Silver Cross (company)

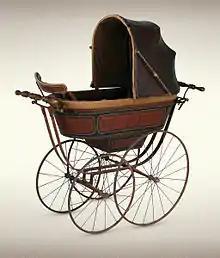
An early Silver Cross coach-built pram

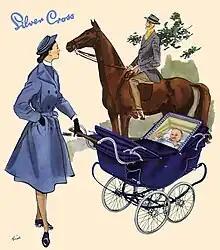
Silver Cross vintage advert

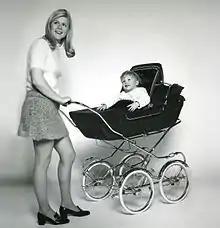
Silver Cross pram, 1960/70s

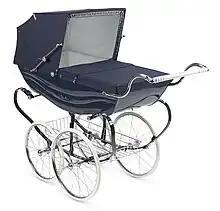
Silver Cross Balmoral coach-built pram

William Wilson founded the company in 1877 in Hunslet, Leeds. Wilson's prams used a spring system and a reversible hood, which he produced in a factory on Silver Cross Street, Leeds. In 1897, Wilson opened a factory on Whitehouse Street in Leeds. Thereafter, Wilson registered more than 30 patents for pram design. After receiving a Royal Warrant for baby carriage production, William Wilson died at age 58. Ownership passed to his three sons: James, Irwin, and Alfred.